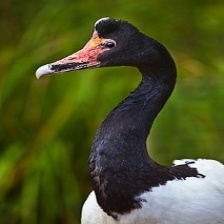
Species: MAGPIE GOOSE
Scientific name: ANSERANAS SEMIPALMATA
ImageNet parent category: goose